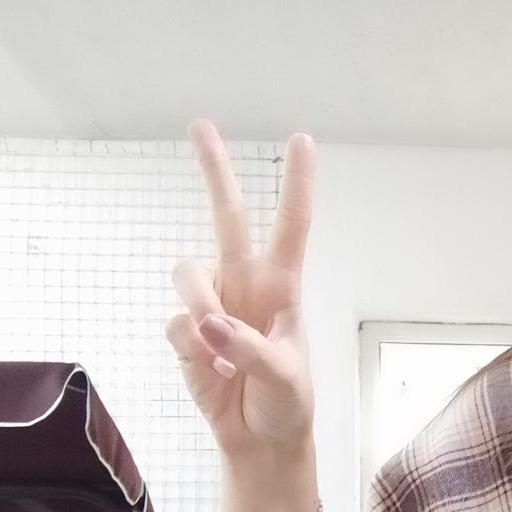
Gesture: peace